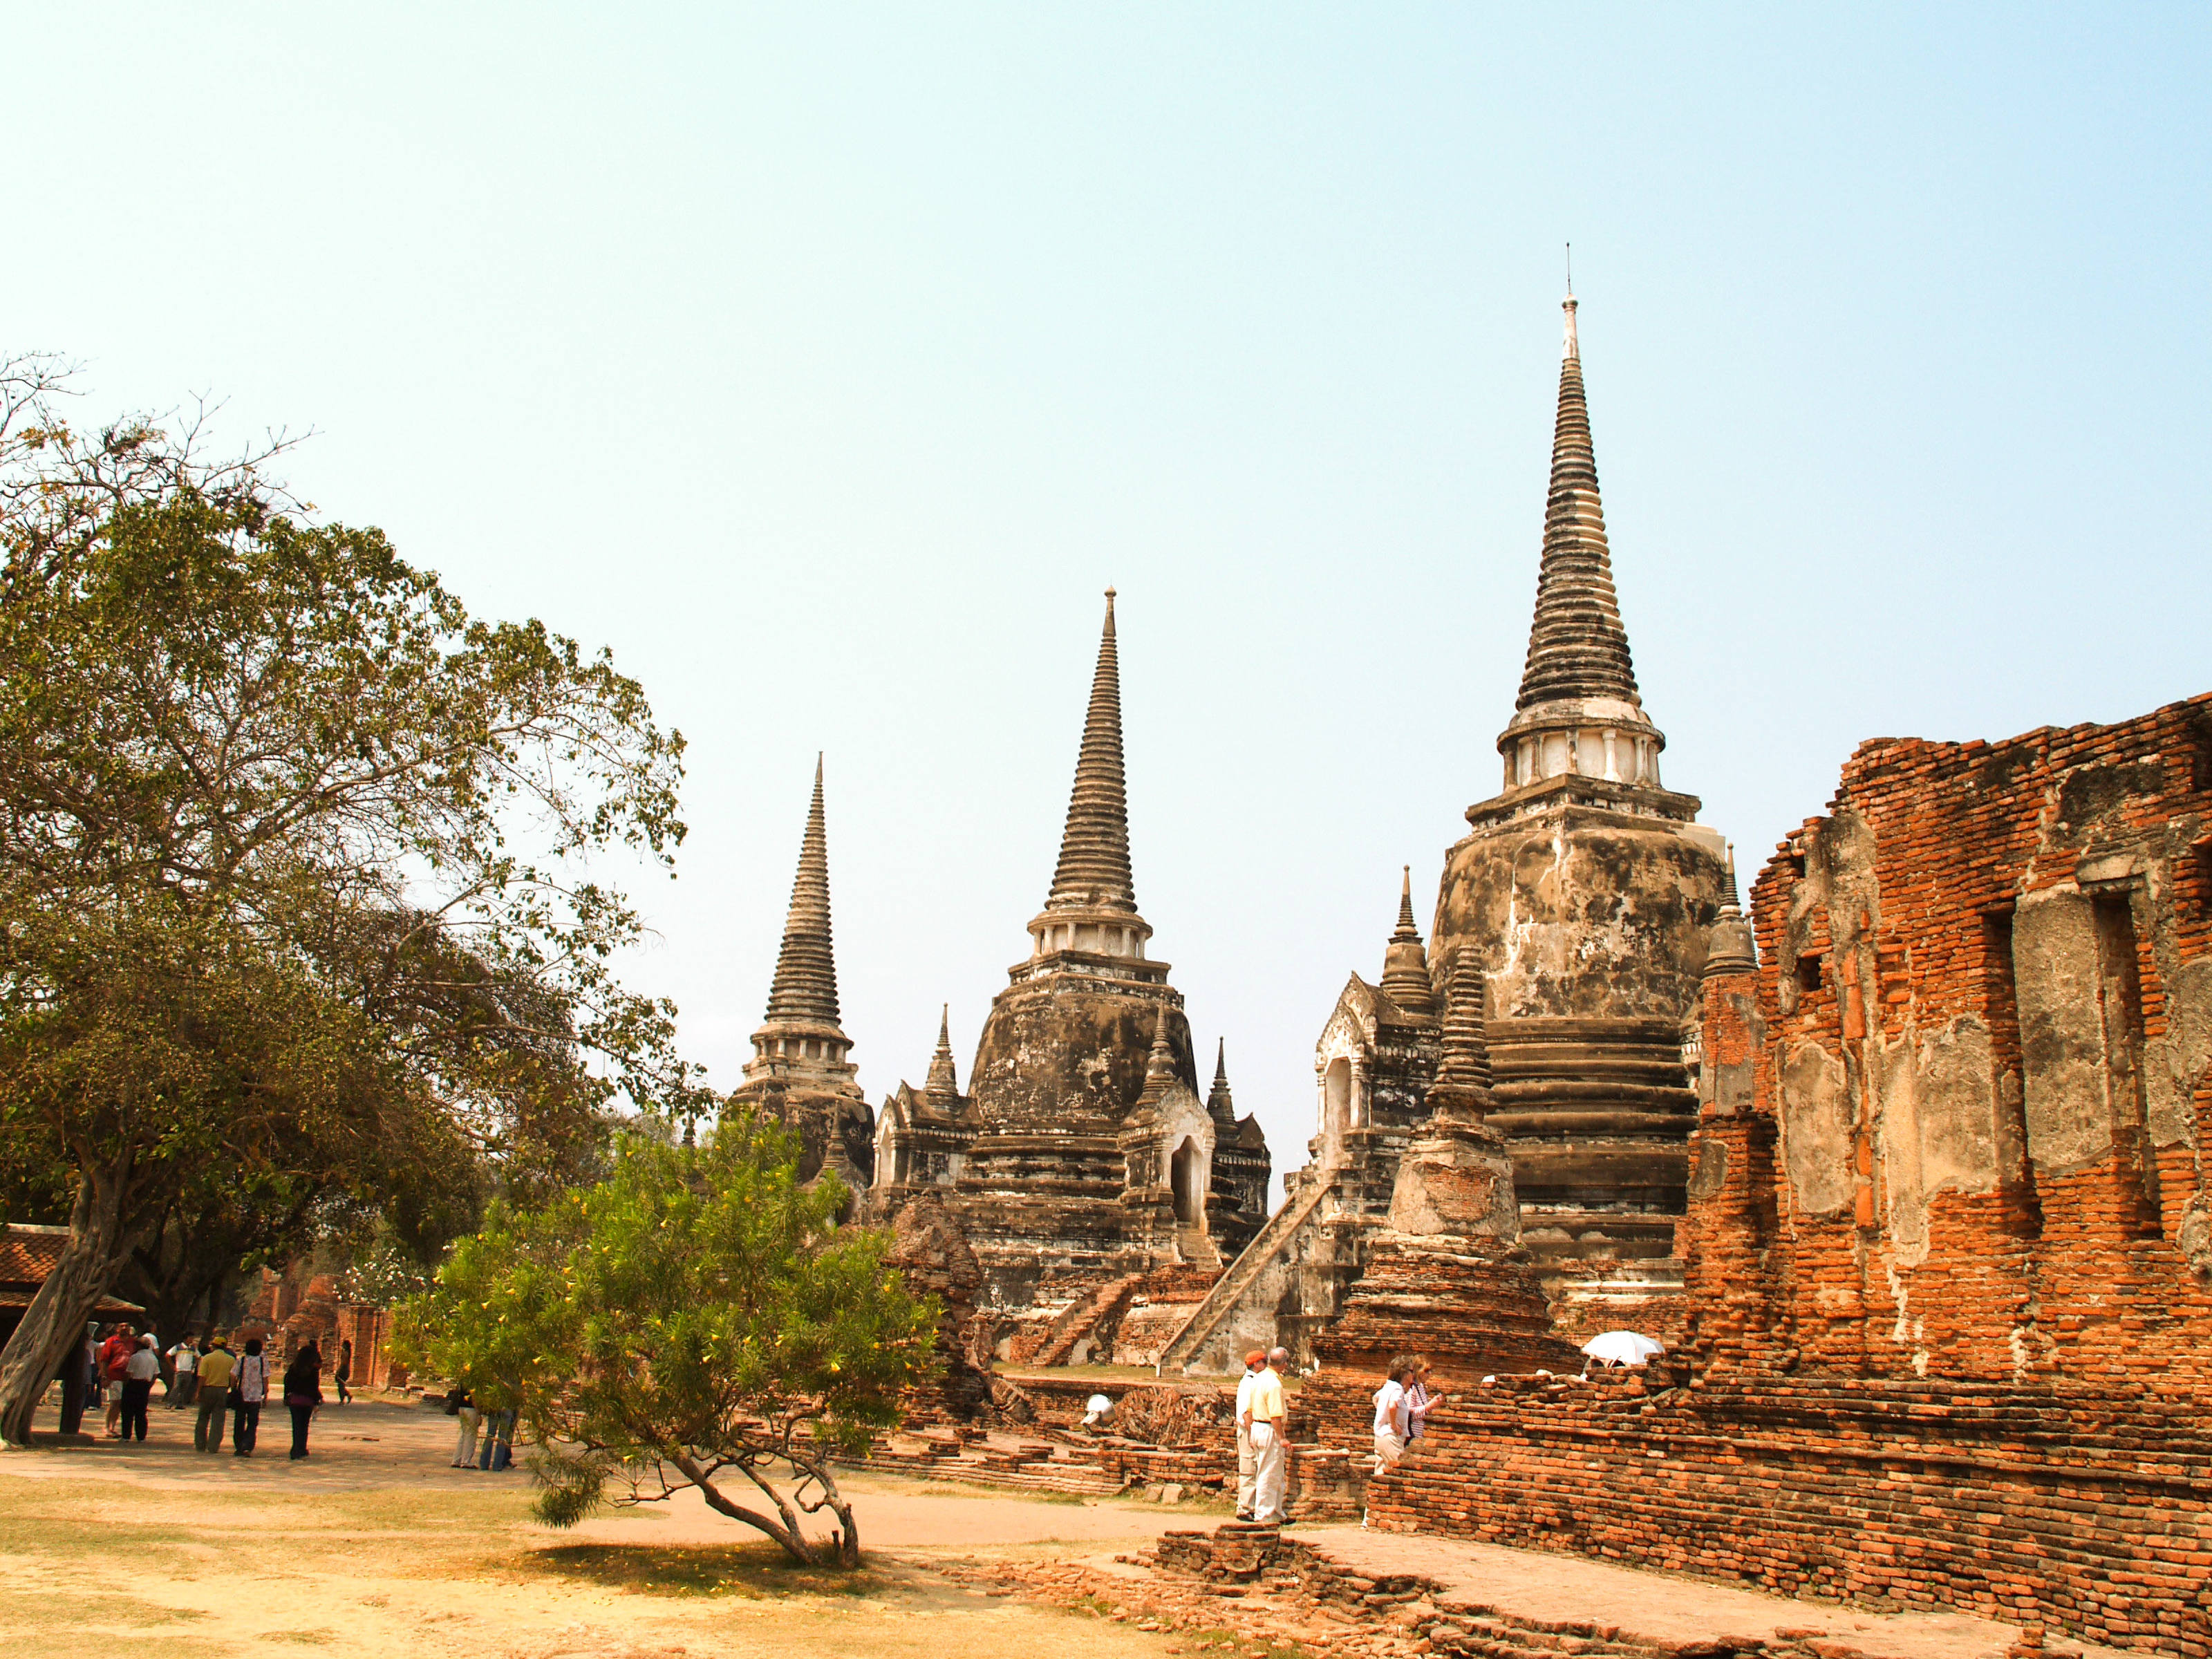
thailand, culture, travel, temple, asia, architecture, historic, buddha, pagoda, tourism, park, old, statue, ayutthaya, siam, religious, ayutthaya historical park, thai, landmark, bangkok, buddhism, building, heritage, ancient, kingdom, religion, art, traditional, statues, historic site, sky, place of worship, wat, ancient history, tourist attraction, spire, tree, hindu temple